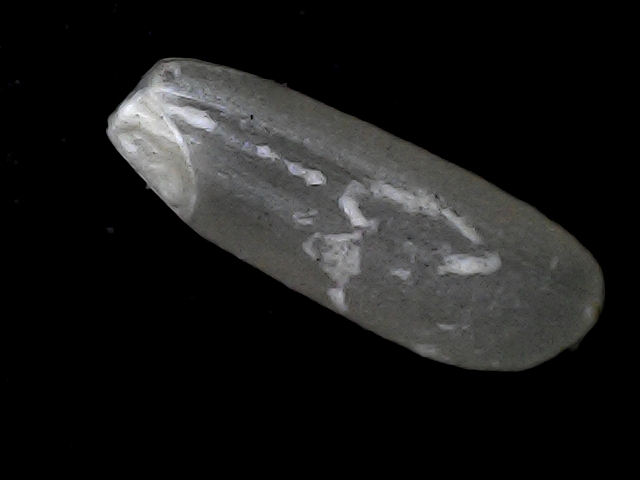
Rice variety: BD56